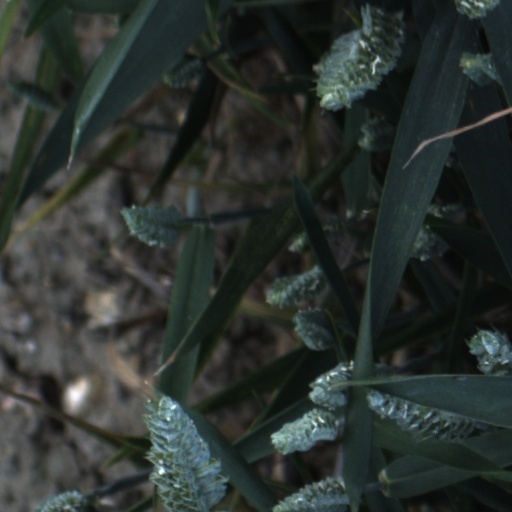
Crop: wheat